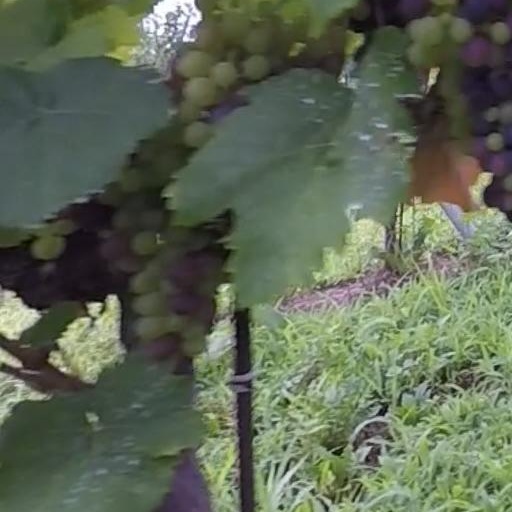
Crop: grape